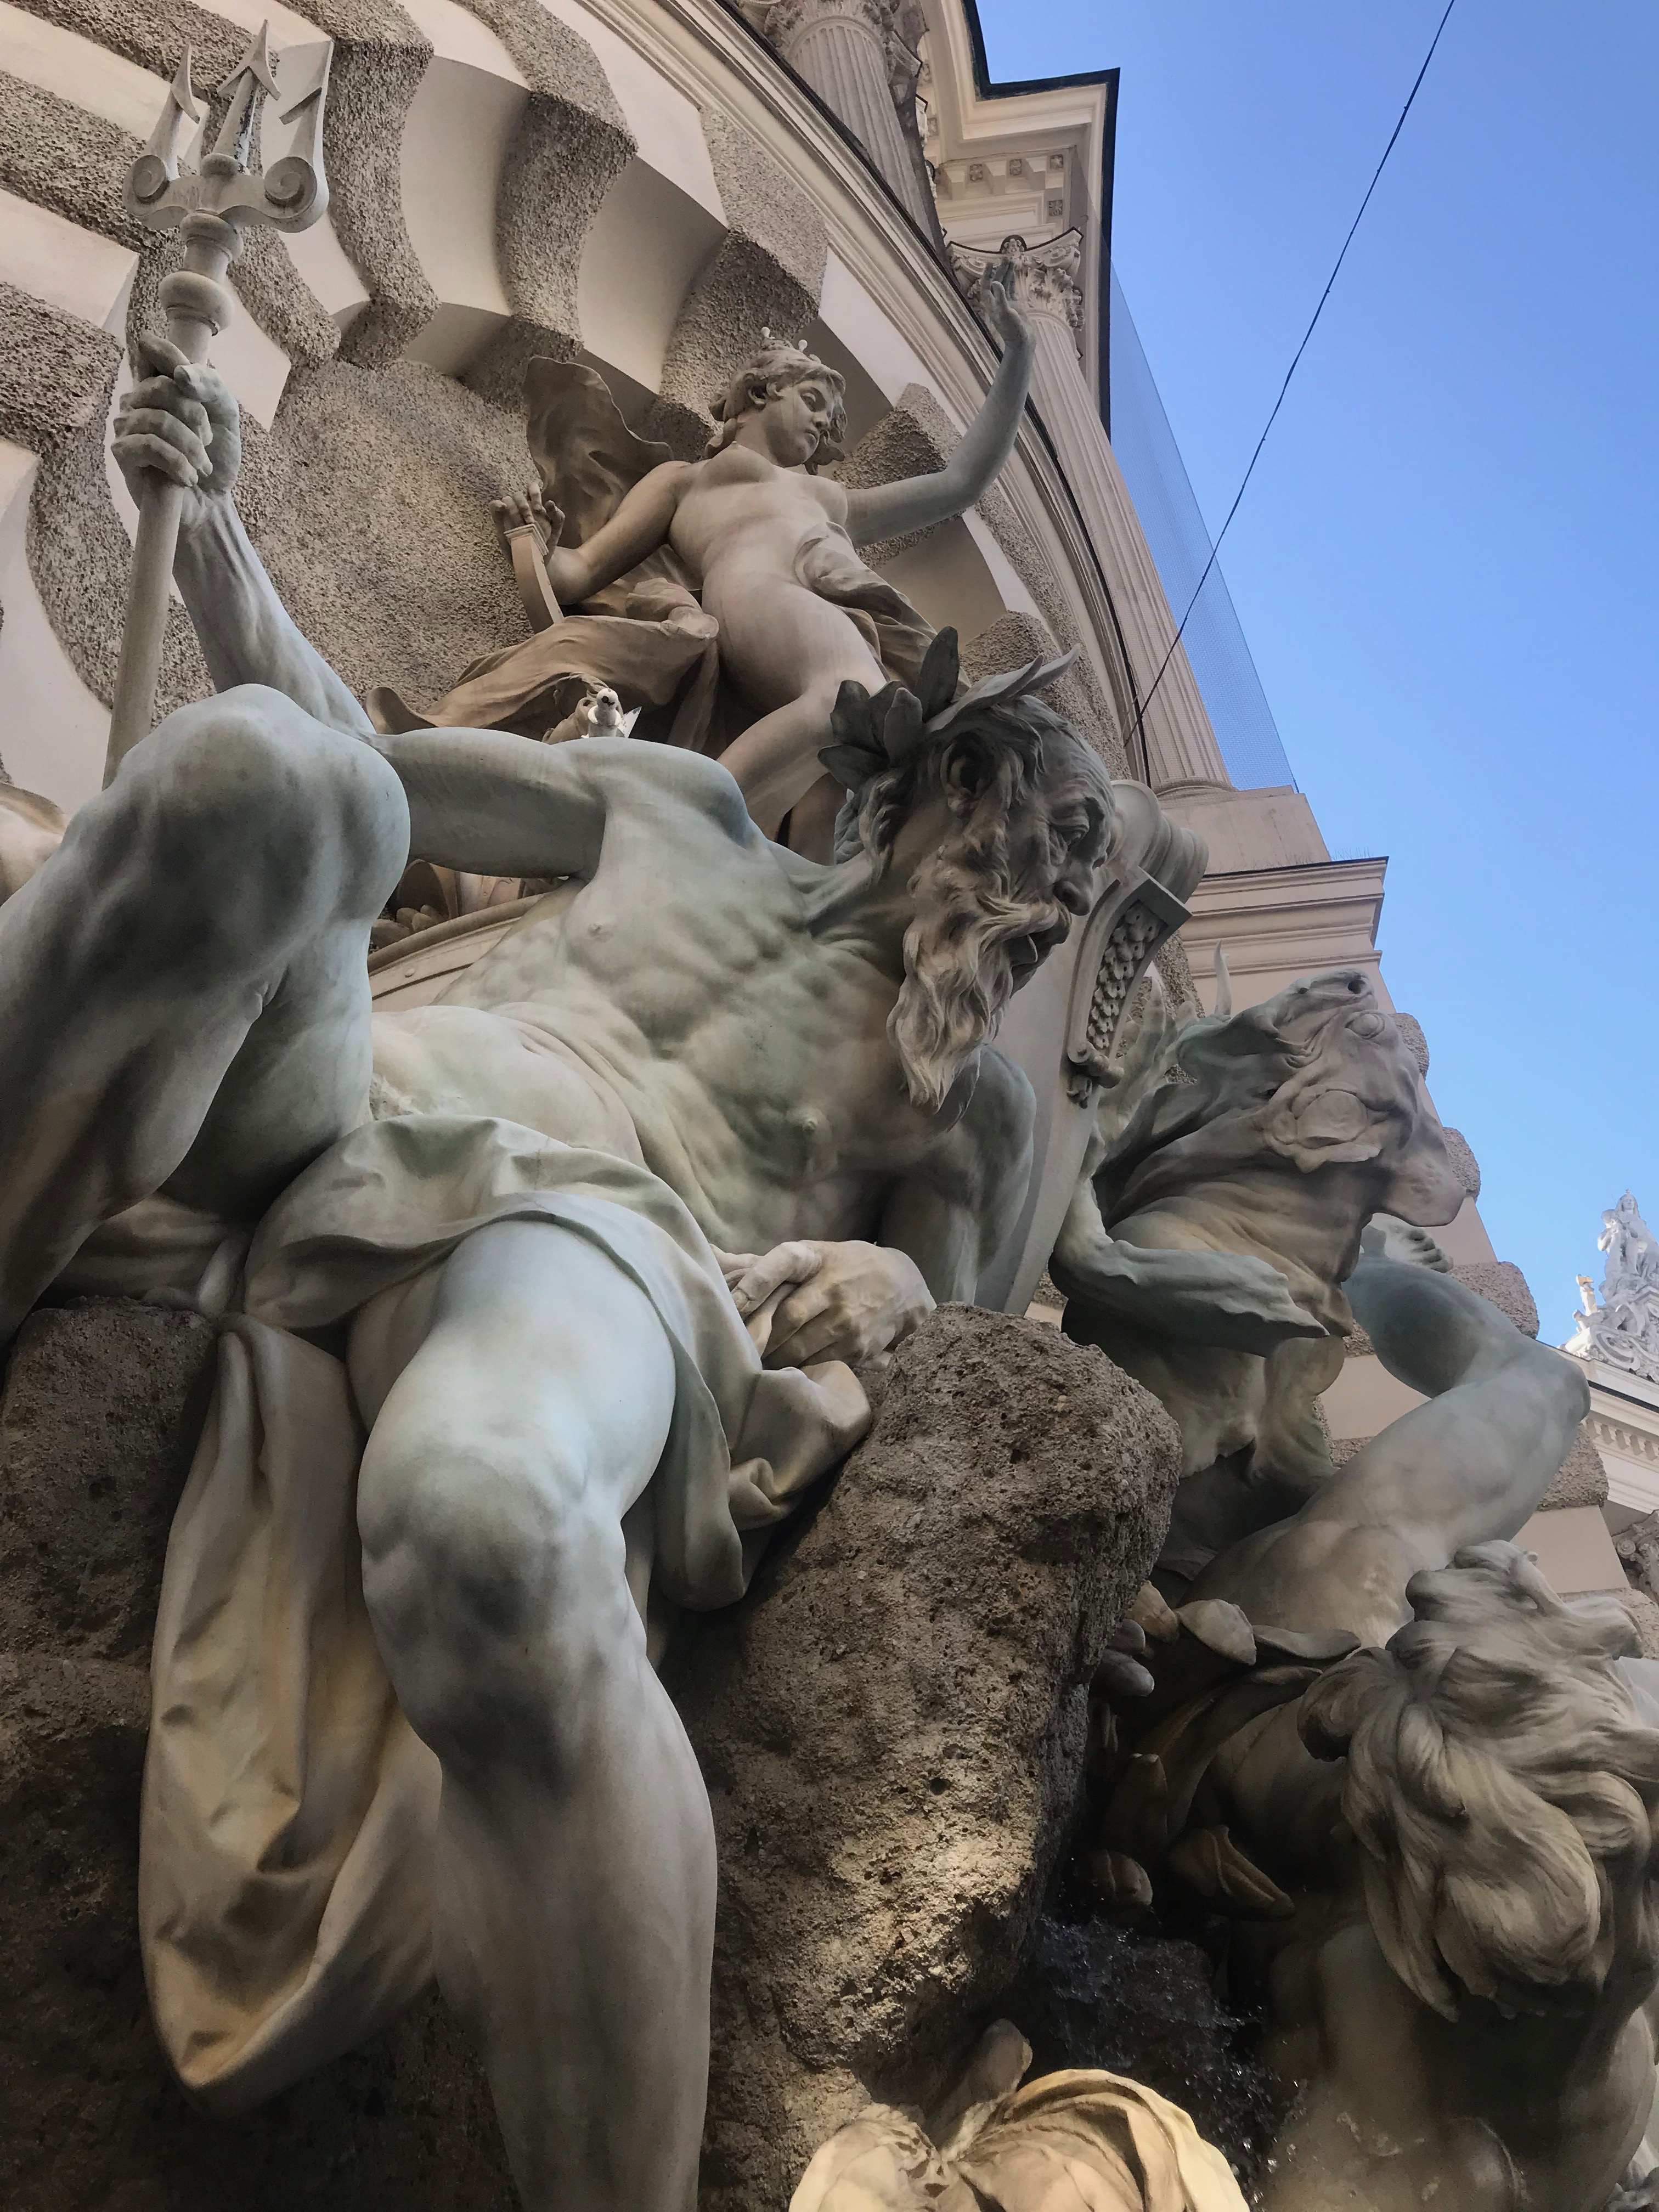
place, trident, neptune, sculpture, statue, monument, tourist attraction, stone carving, classical sculpture, tree, art